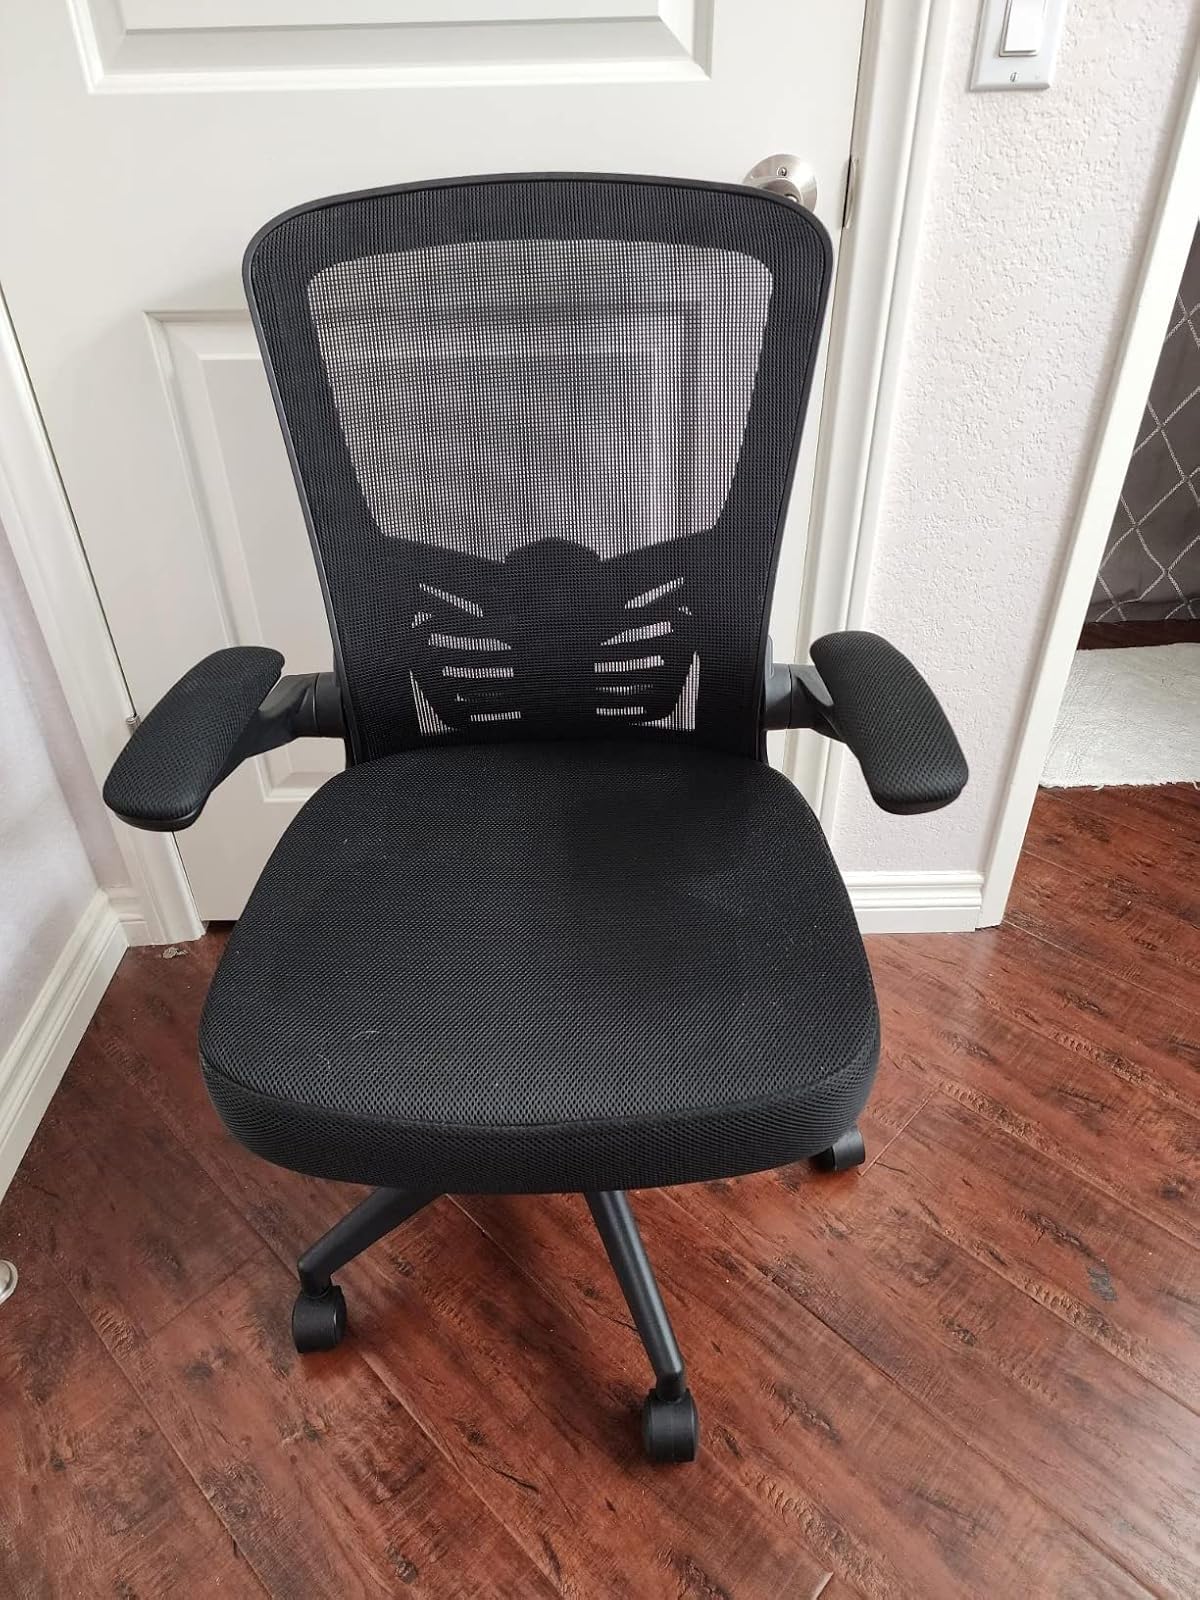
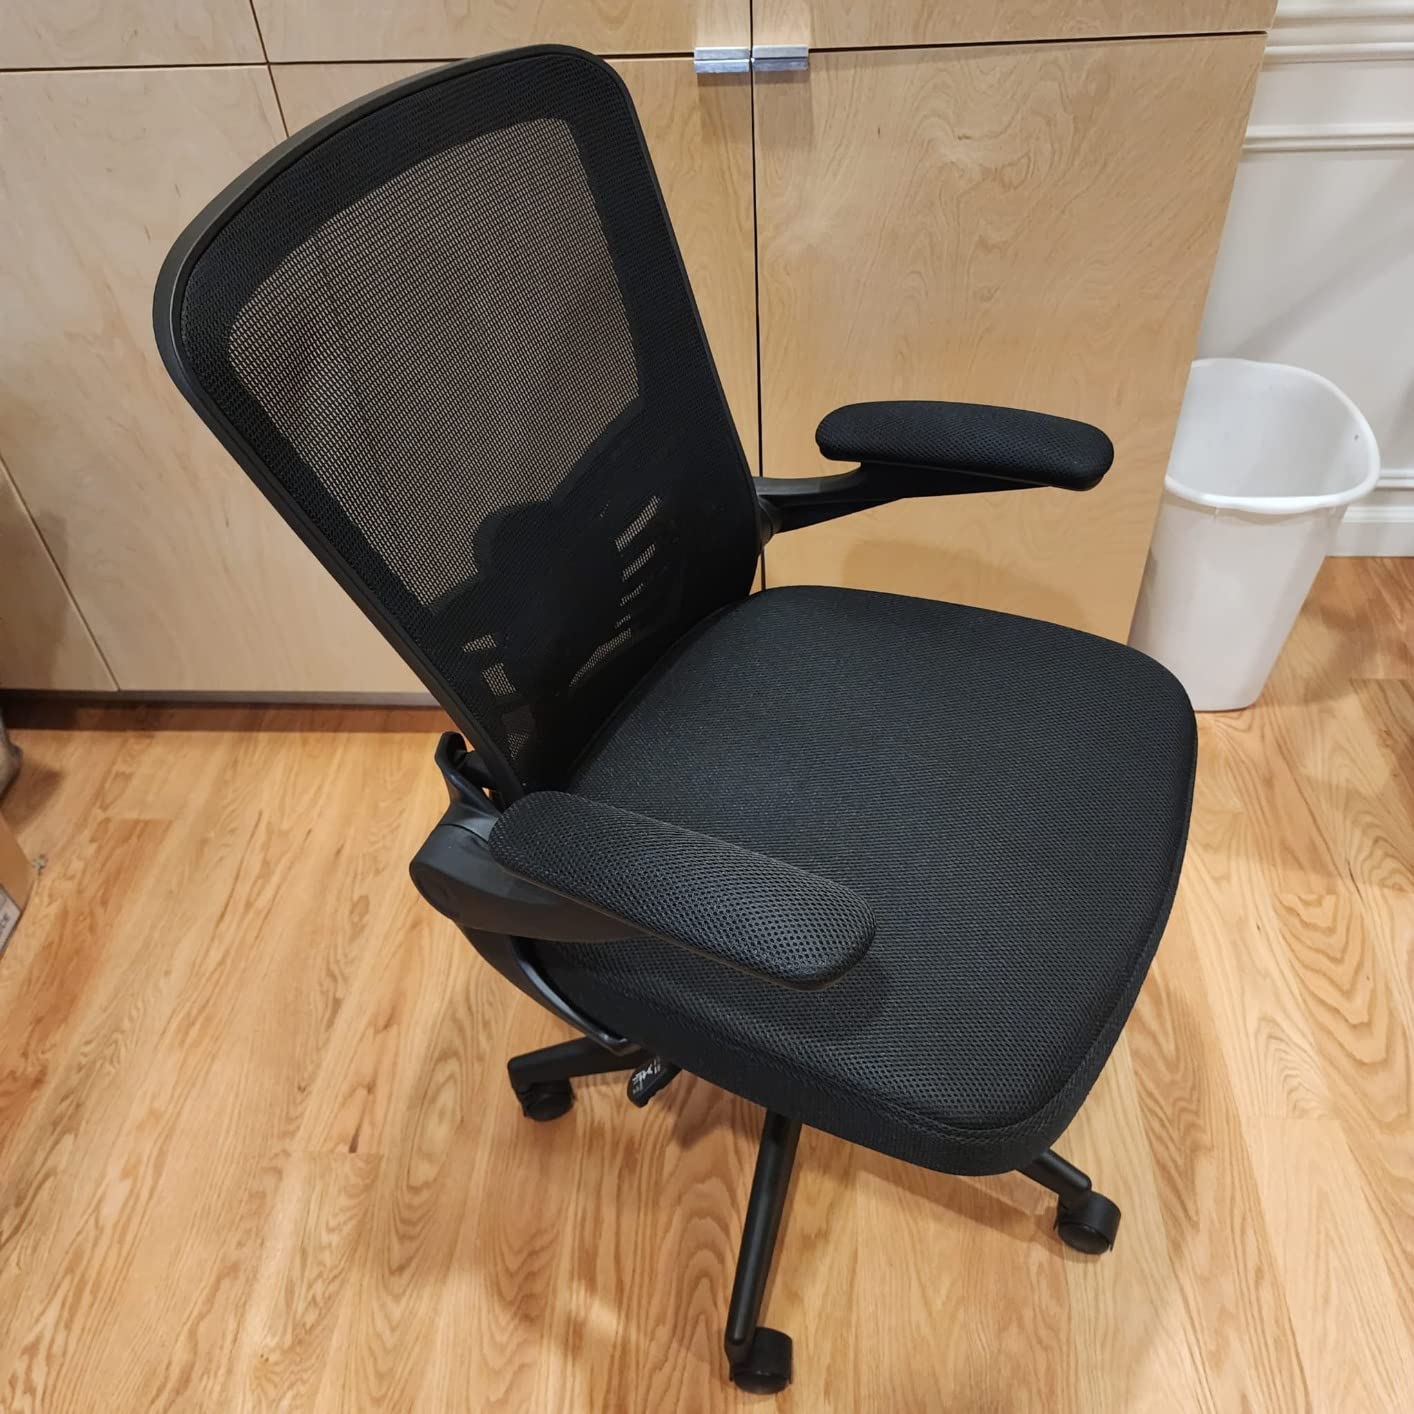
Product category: items_chair
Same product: yes